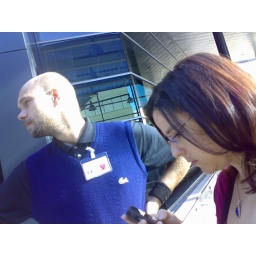
at the hp office building in vienna